Music of Vietnam

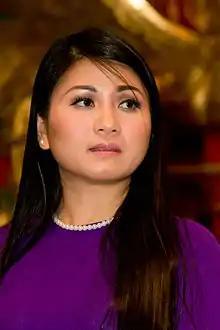
Tâm Đoan was one of the representatives of Overseas music

Overseas music also called Vietnamese diaspora music, refers to the Vietnamese music brought overseas, especially to the United States and France by the forced migration of Vietnamese artists after the Fall of Saigon in 1975.